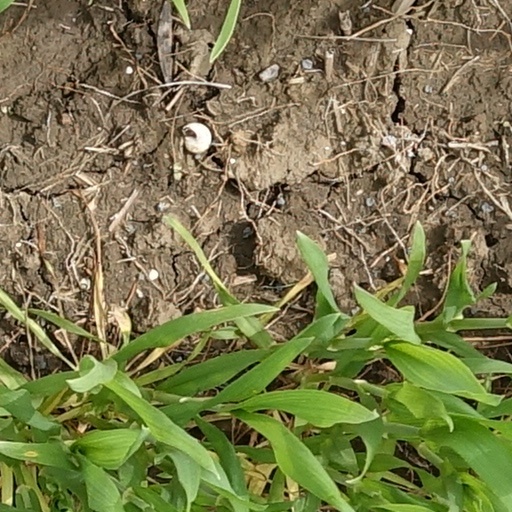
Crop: wheat